Terry Grant (stunt driver)

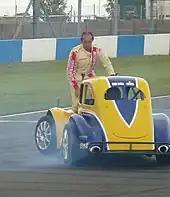
Grant performing in 2007

Terry Grant (born October 25, 1963) is a stunt driver who performs at live events around the world. He is married to Carol Grant and the father of Perry Grant, Scott Grant and Laura Grant. He is the holder of multiple world-records, including having executed the highest loop-the-loop in a car, the fastest two-wheel mile, the furthest barrel roll jump, the most doughnuts standing on the roof of a car, and the highest number of doughnuts in 100 seconds.